Loew's Grand Theatre

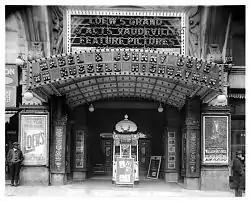
Loew's Grand Theater ca. 1920

Loew's Grand Theater, originally DeGive's Grand Opera House, was a movie theater at the corner of Peachtree and Forsyth Streets in downtown Atlanta, Georgia, United States. It was most famous as the site of the 1939 premiere of "Gone with the Wind", which was attended by most of the stars of the film.